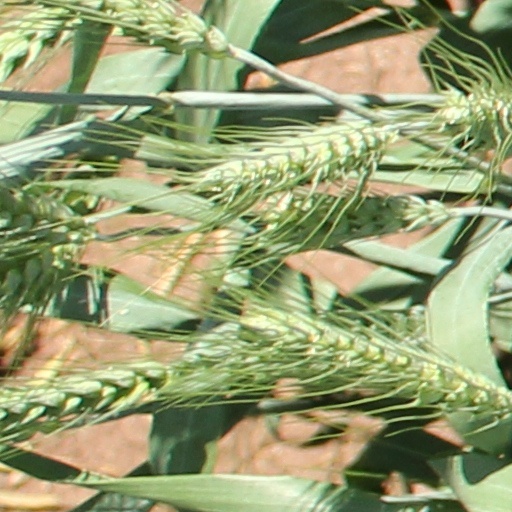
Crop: wheat